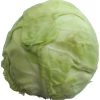
Label: white_cabbage